Humphrey Llwyd

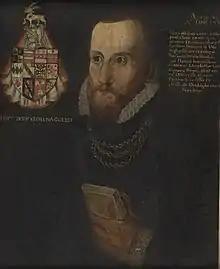

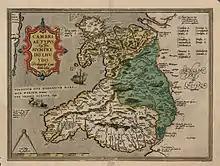
A 1574 version of Humphrey Llwyd's 1573 map of Wales, "Cambriae Typus".

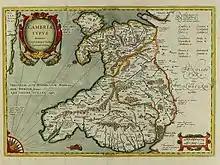
Another version of Humphrey Llwyd's map of Wales, "Cambriae Typus", and possibly that of 1573.

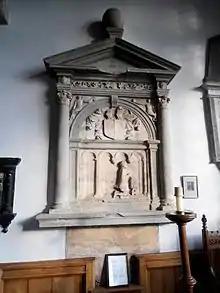
A Victorian-era monument honouring Humphrey Llwyd in St Marcella's Church, Llanfarchell.

Humphrey Llwyd (also spelled Lhuyd) (1527–1568) was a Welsh cartographer, author, antiquary and Member of Parliament. He was a leading member of the Renaissance period in Wales along with other such men as William Salesbury and William Morgan. His library, together with those of his patron, the Earl of Arundel and his brother-in-law, Lord Lumley, formed the basis of the Royal Collection of books; currently housed at the British Library. His motto was ("Fame lasts longer than wealth").